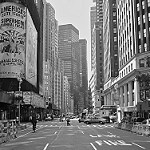
Label: B & W